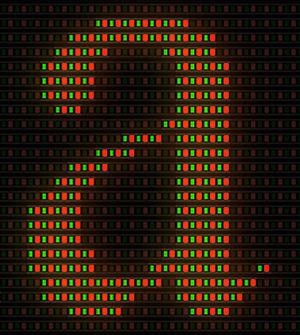
Reproduction graphique d'un écran à leds rouges et vertes utilisé lors du jeu télévisé français L'Or à l'appel en 1996-1997. La reproduction a été faite à partir de plans rapprochés de l'écran sur des enregistrements VHS de l'émission, ainsi que sur les informations de l'entreprise l'ayant conçu.
L'Or à l'appel est une émission de télévision française de divertissement présentée par Vincent Lagaf’, sur un concept de Guy Lux et Claude Savarit. Le lieu de tournage est à Bry-sur-Marne au studio B6 de la SFP.